Franz Josef Huber

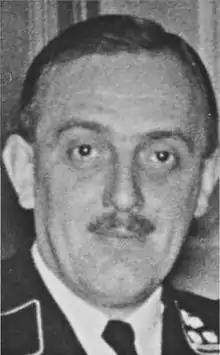

Franz Josef Huber (22 January 1902 – 30 January 1975) was a German police and security service official during the Weimar Republic and Nazi Germany eras. He joined the Nazi Party and the "Schutzstaffel" (SS) in 1937 and worked closely with Gestapo chief Heinrich Müller. After the German annexation of Austria in 1938, Huber was posted to Vienna, where he was appointed Inspector of the Security Police ("Sicherheitspolizei"; SiPo) and Security Service ("Sicherheitsdienst"; SD) for the "Reichsgaue" Vienna, Lower Danube and Upper Danube. He rose to the rank of SS-"Brigadeführer" and was responsible for mass deportations of Jews from the area. After the end of World War II, Huber underwent denazification proceedings but never served any prison time. He was employed by the West German Federal Intelligence Service from 1955 to 1964. He died in Munich in 1975.